Chi-Raq

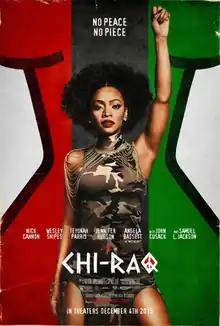
Theatrical release poster

Chi-Raq is a 2015 American musical crime comedy drama film, directed and produced by Spike Lee and co-written by Lee and Kevin Willmott. Set in Chicago, the film focuses on the gang violence prevalent in neighborhoods on the city's south side, particularly the Englewood neighborhood.